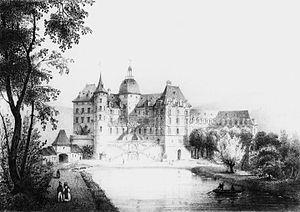
Album du Dauphiné, ou Recueil de dessins représentant les sites les plus pittoresques du Dauphiné.
Le château de Vizille également appelé Domaine départemental de Vizille est un parc de cent hectares dans lequel est situé le château Lesdiguières abritant le musée de la Révolution française. Le château du XVIIᵉ siècle se dresse sur la commune de Vizille dans le département de l'Isère et la région Auvergne-Rhône-Alpes.
Vizille est une commune française située, géographiquement dans la vallée de la Romanche, administrativement dans le département de l'Isère et en région Auvergne-Rhône-Alpes.